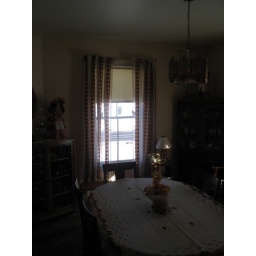
Taken from door in last image looking through the front window toward the water.